Wages of Conscience

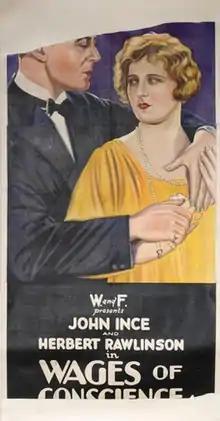

Wages of Conscience is a 1927 American silent drama film directed by John Ince and starring Herbert Rawlinson, Grace Darmond and Margaret Campbell.